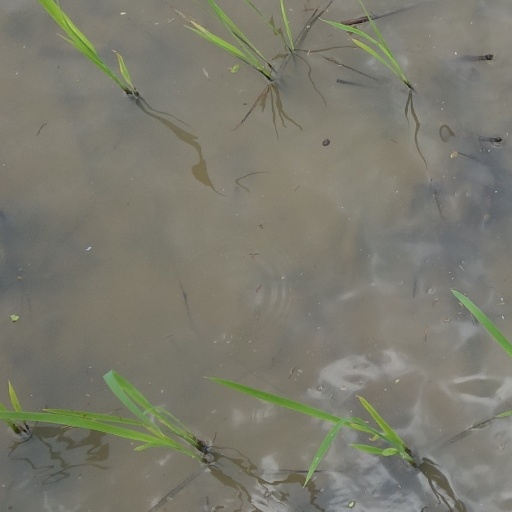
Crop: rice